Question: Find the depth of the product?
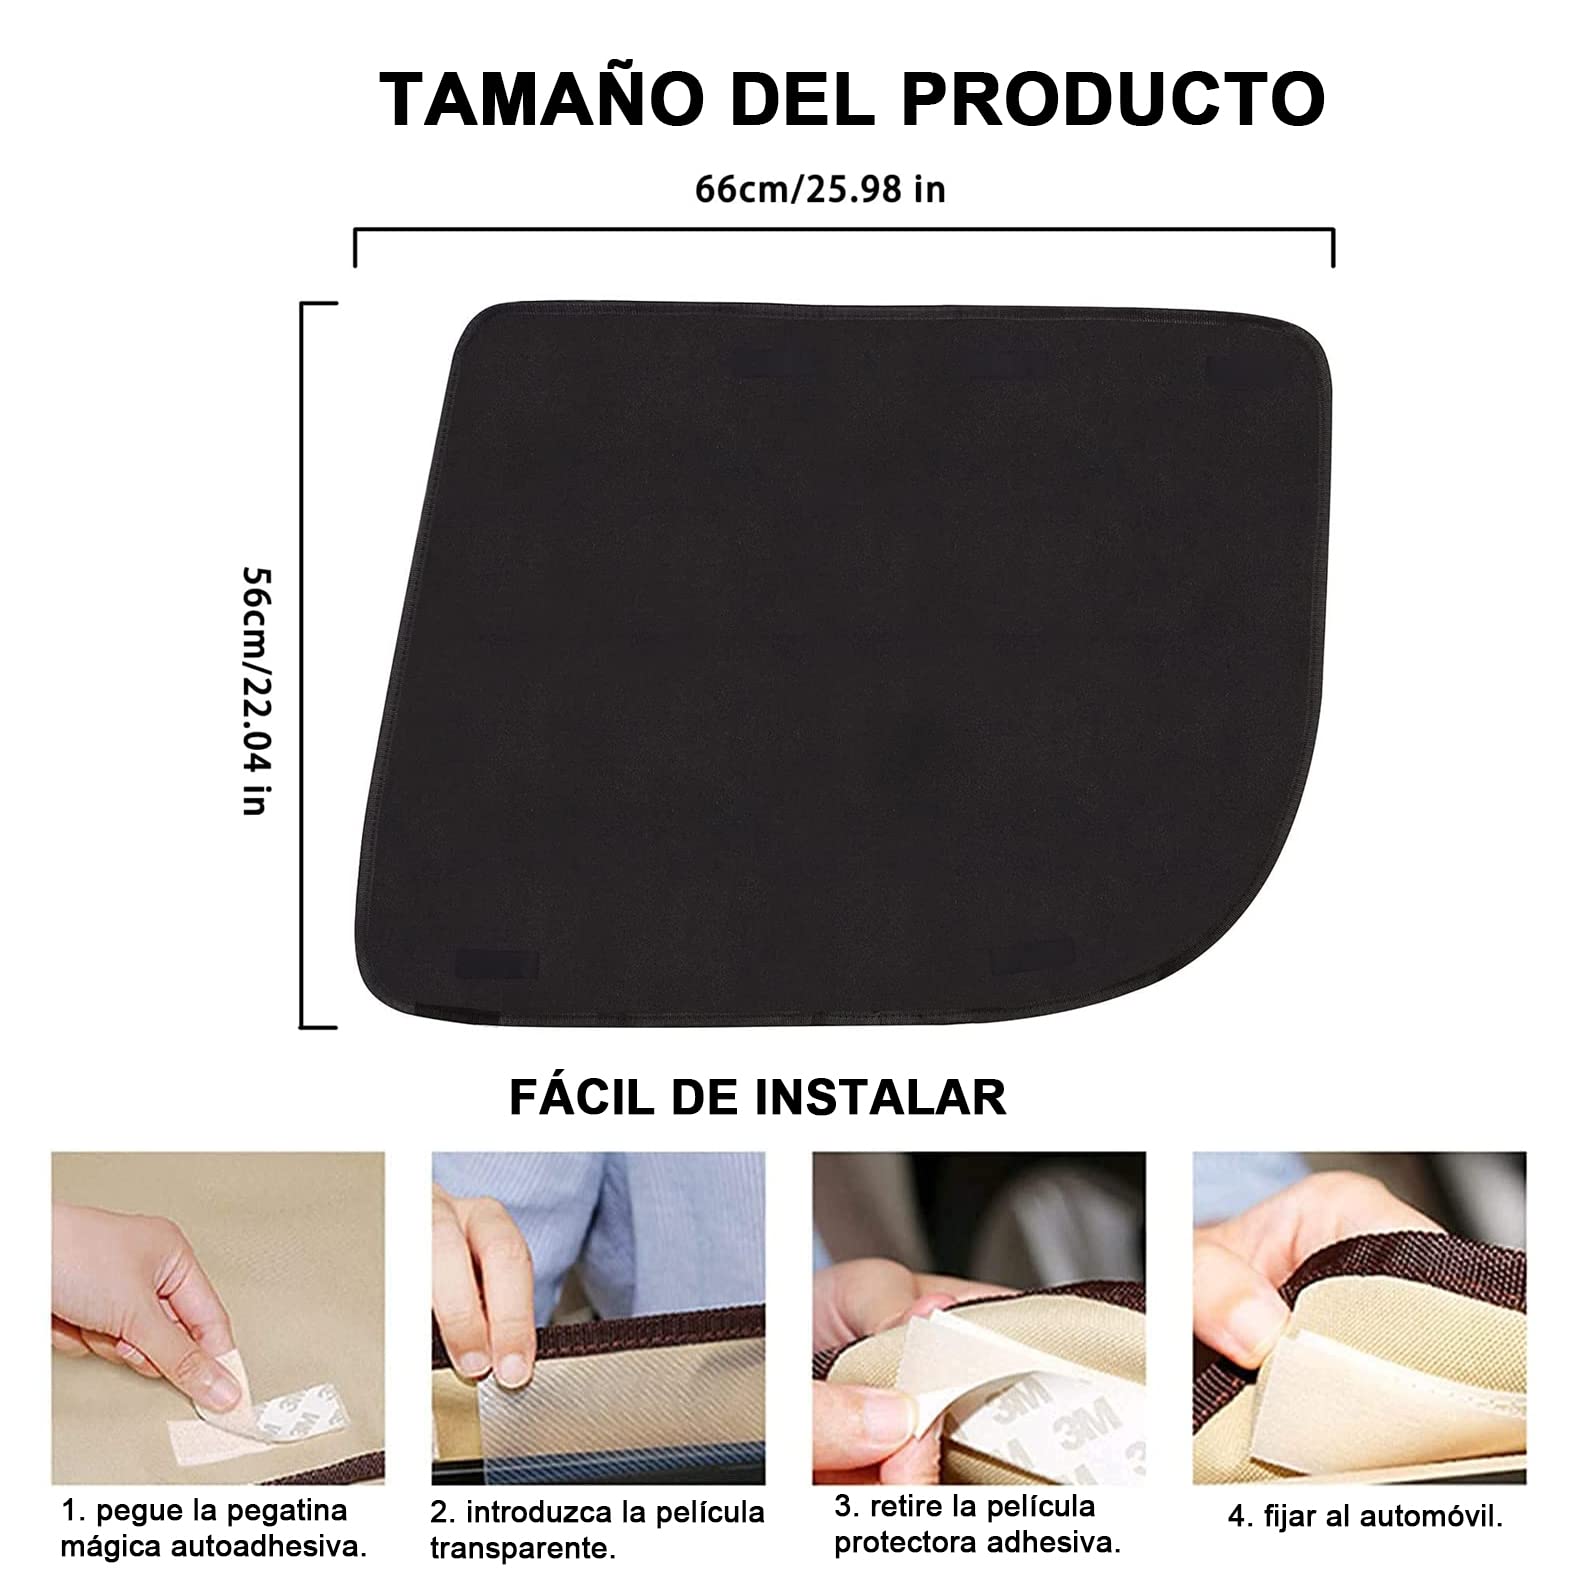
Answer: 66.0 centimetre